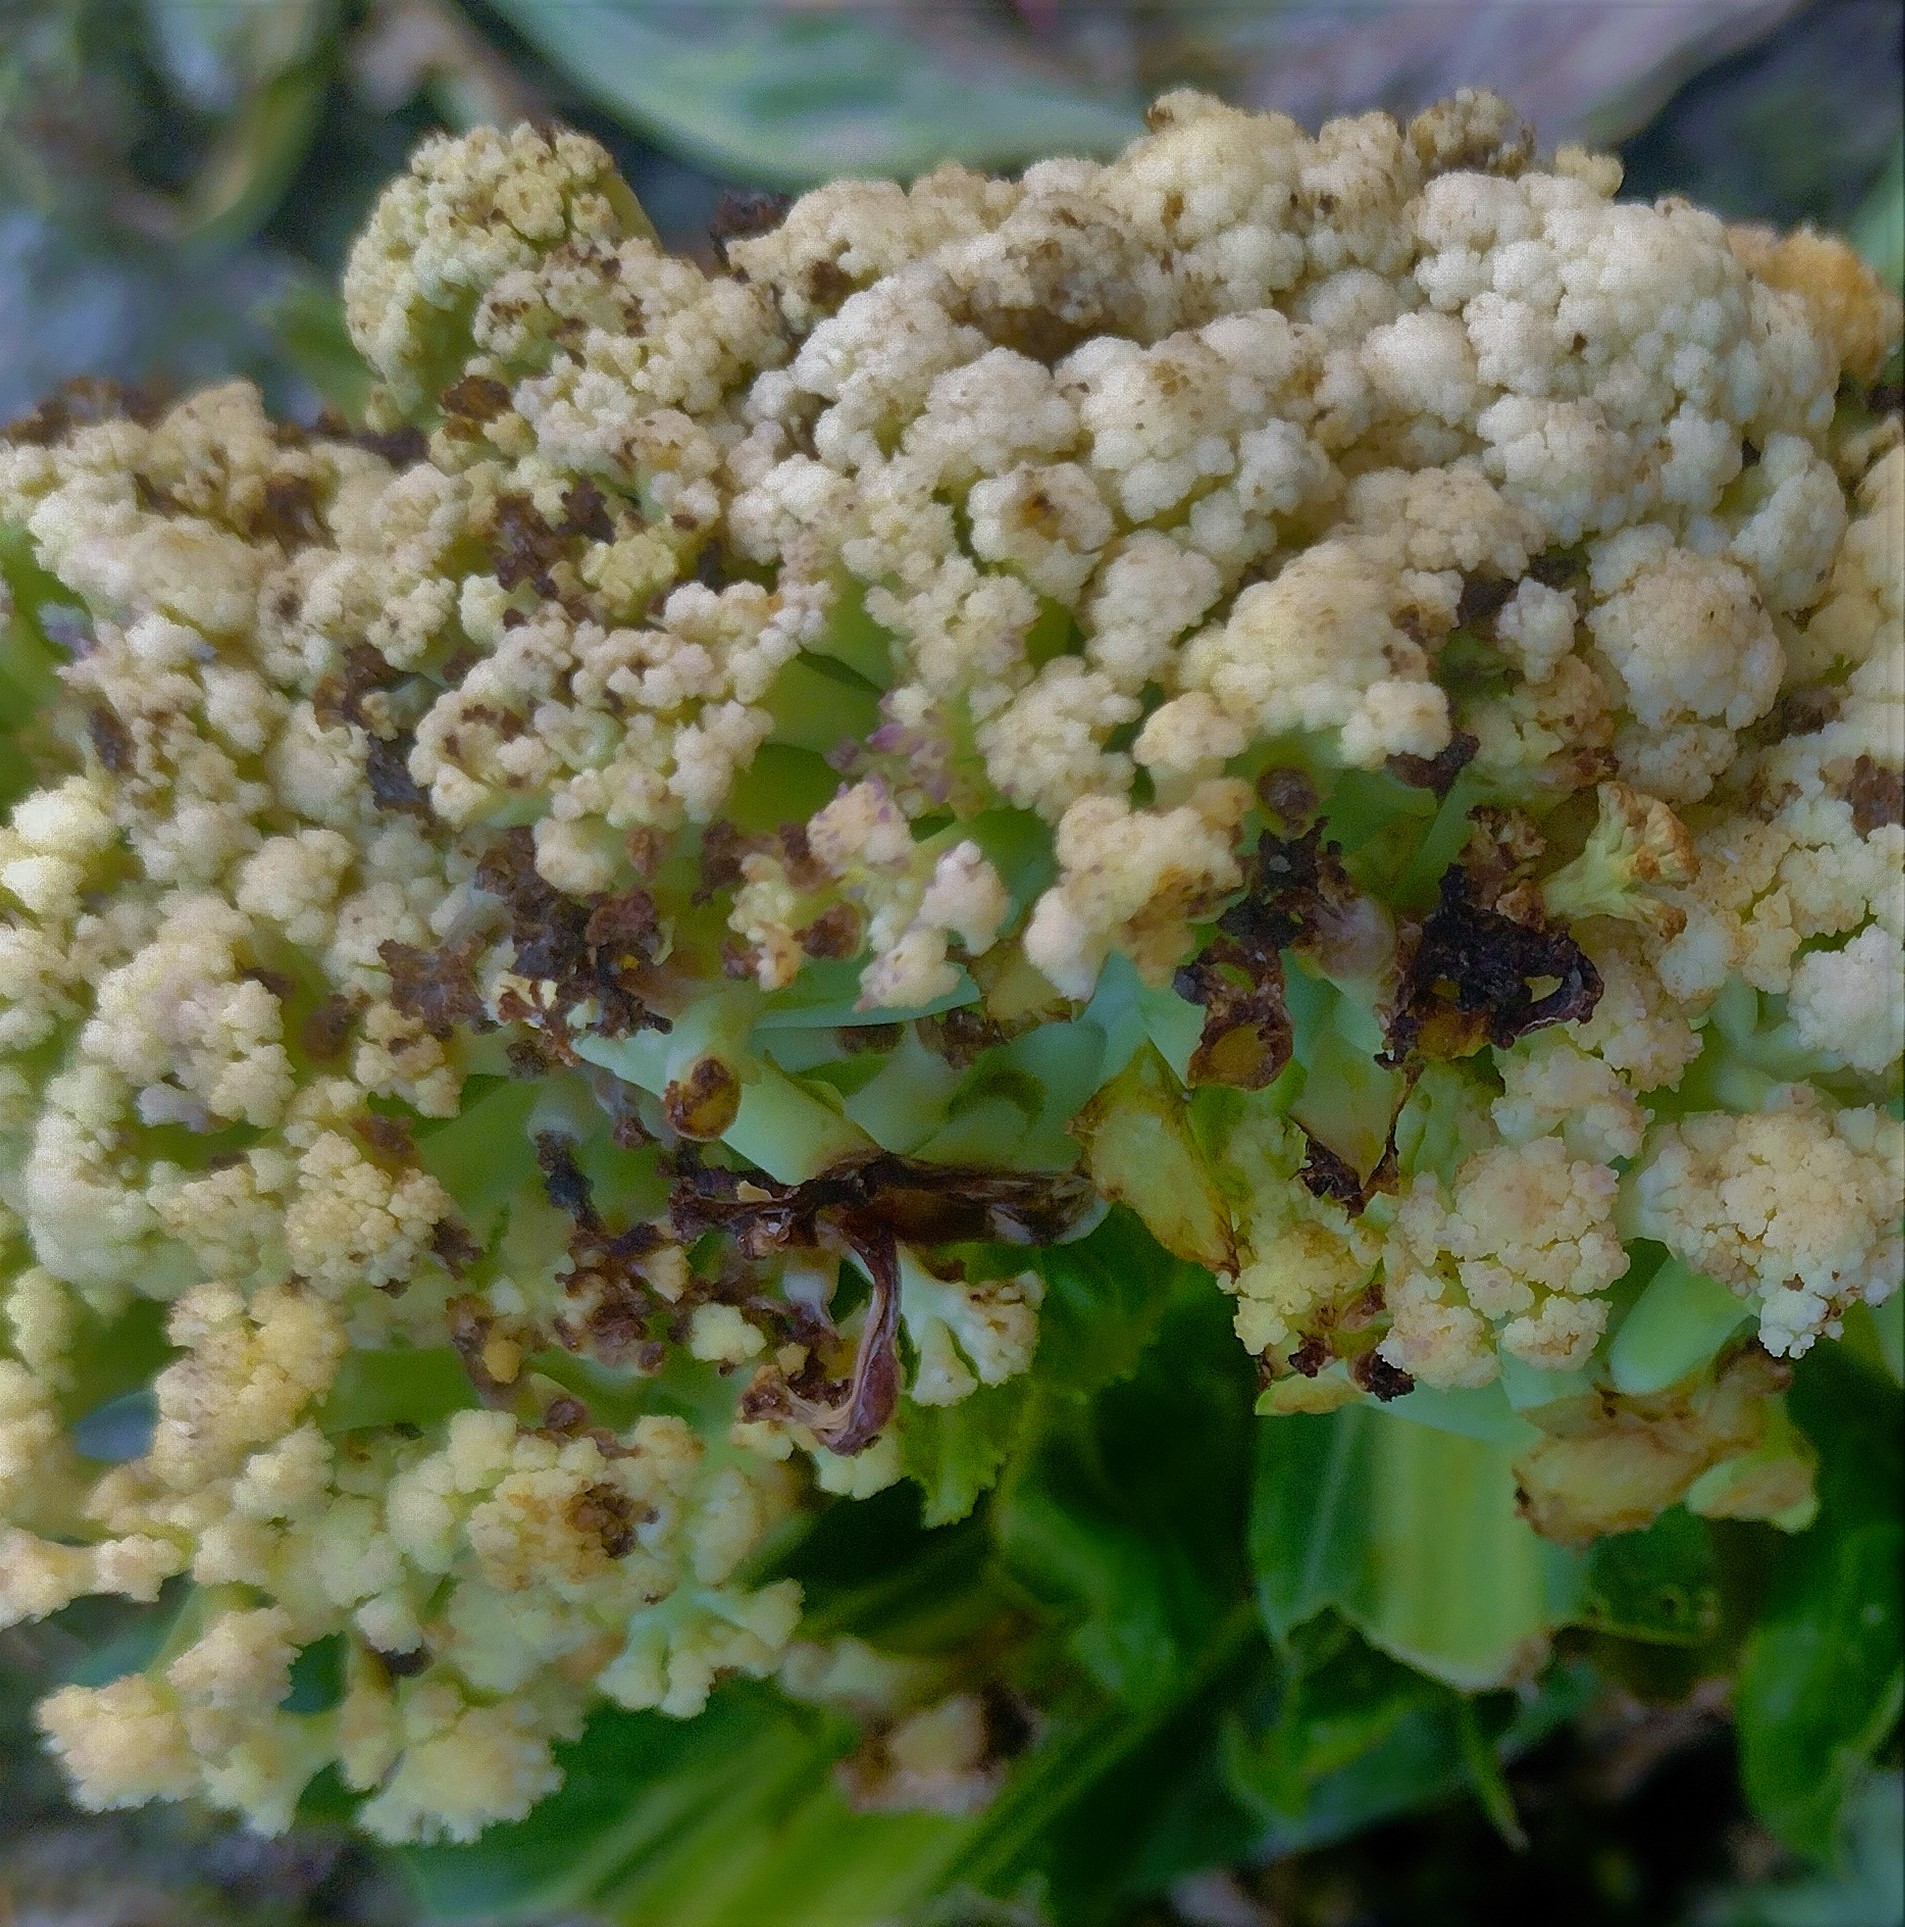
Label: Bacterial spot rot